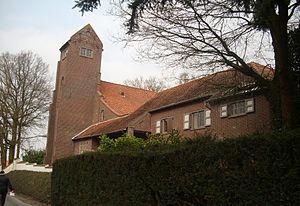
Albert Servaes, né à Gand le 4 avril 1883 et mort à Lucerne le 19 avril 1966, est un peintre expressionniste belge.